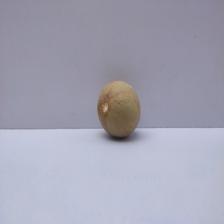
Size: Medium